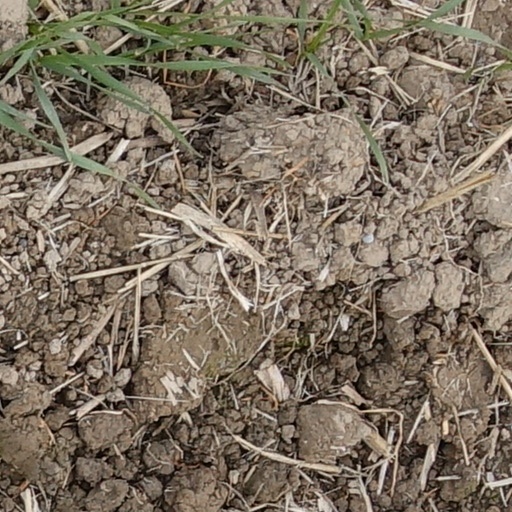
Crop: wheat